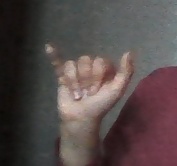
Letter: ya